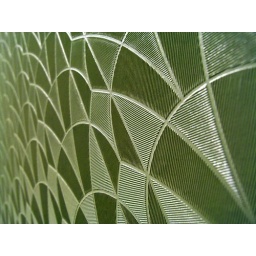
wall in a bathroom